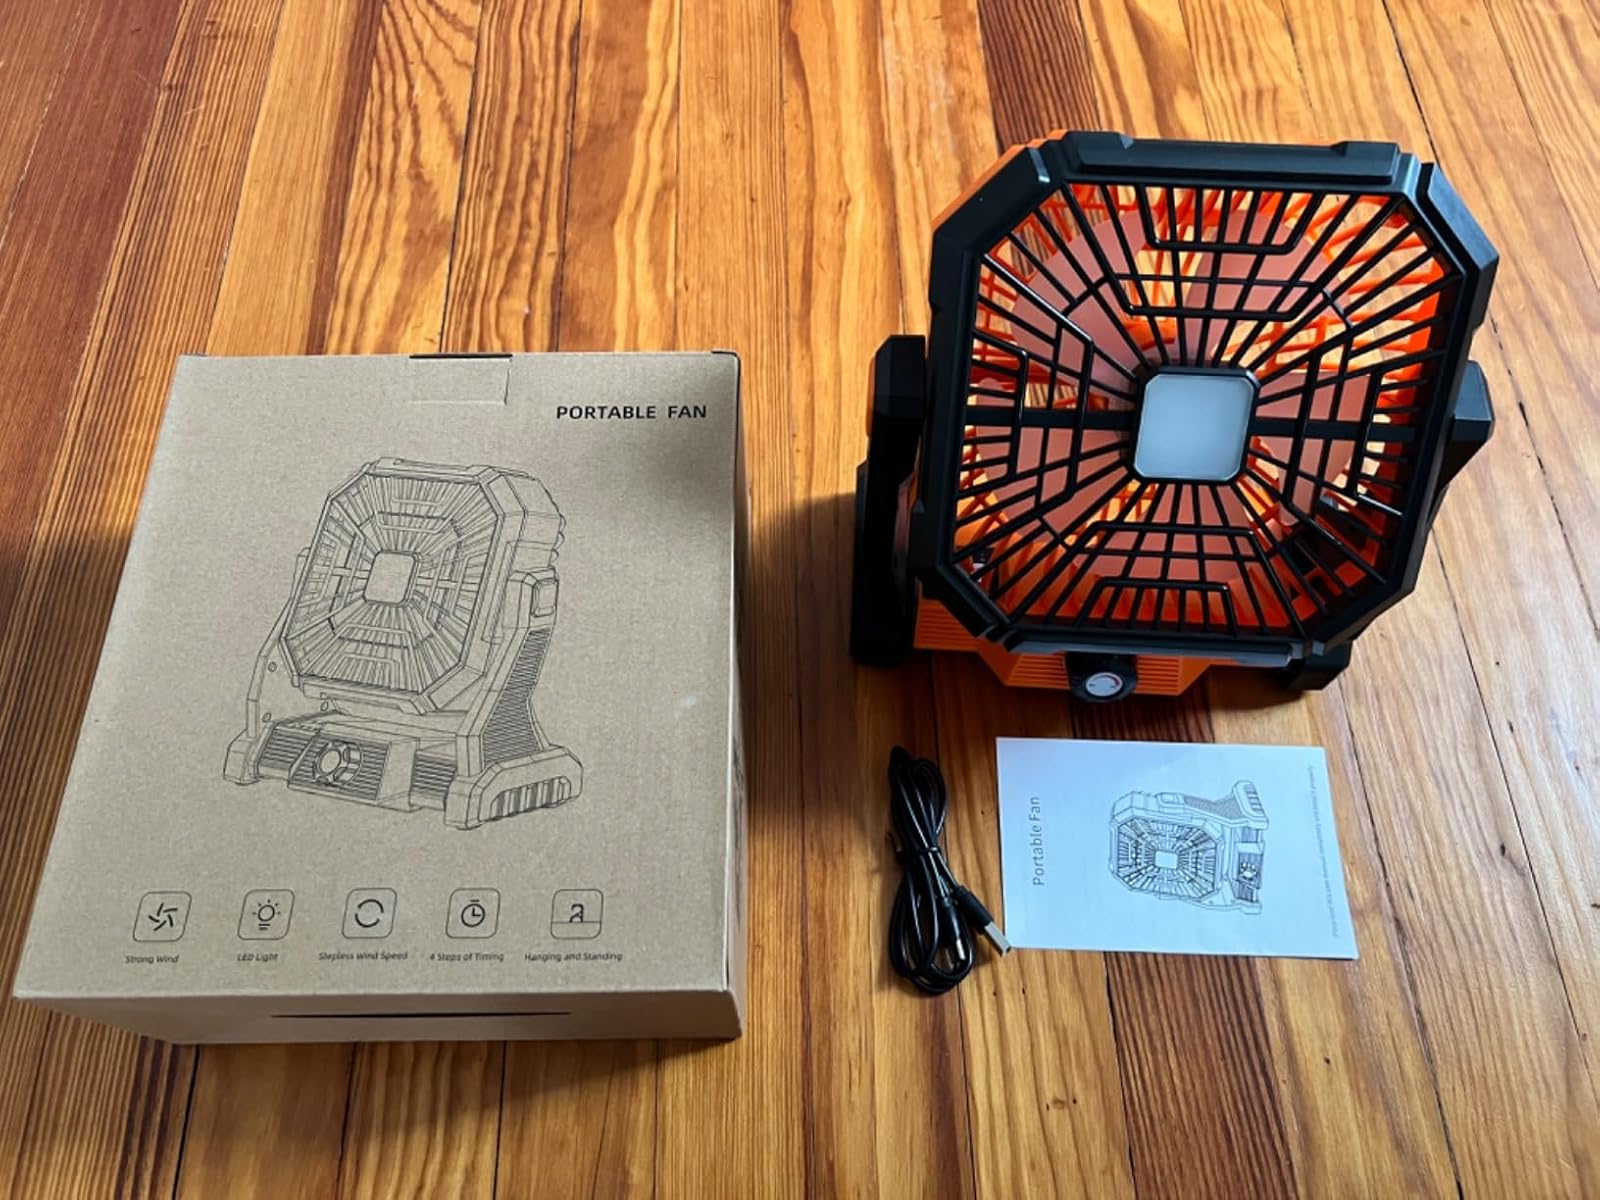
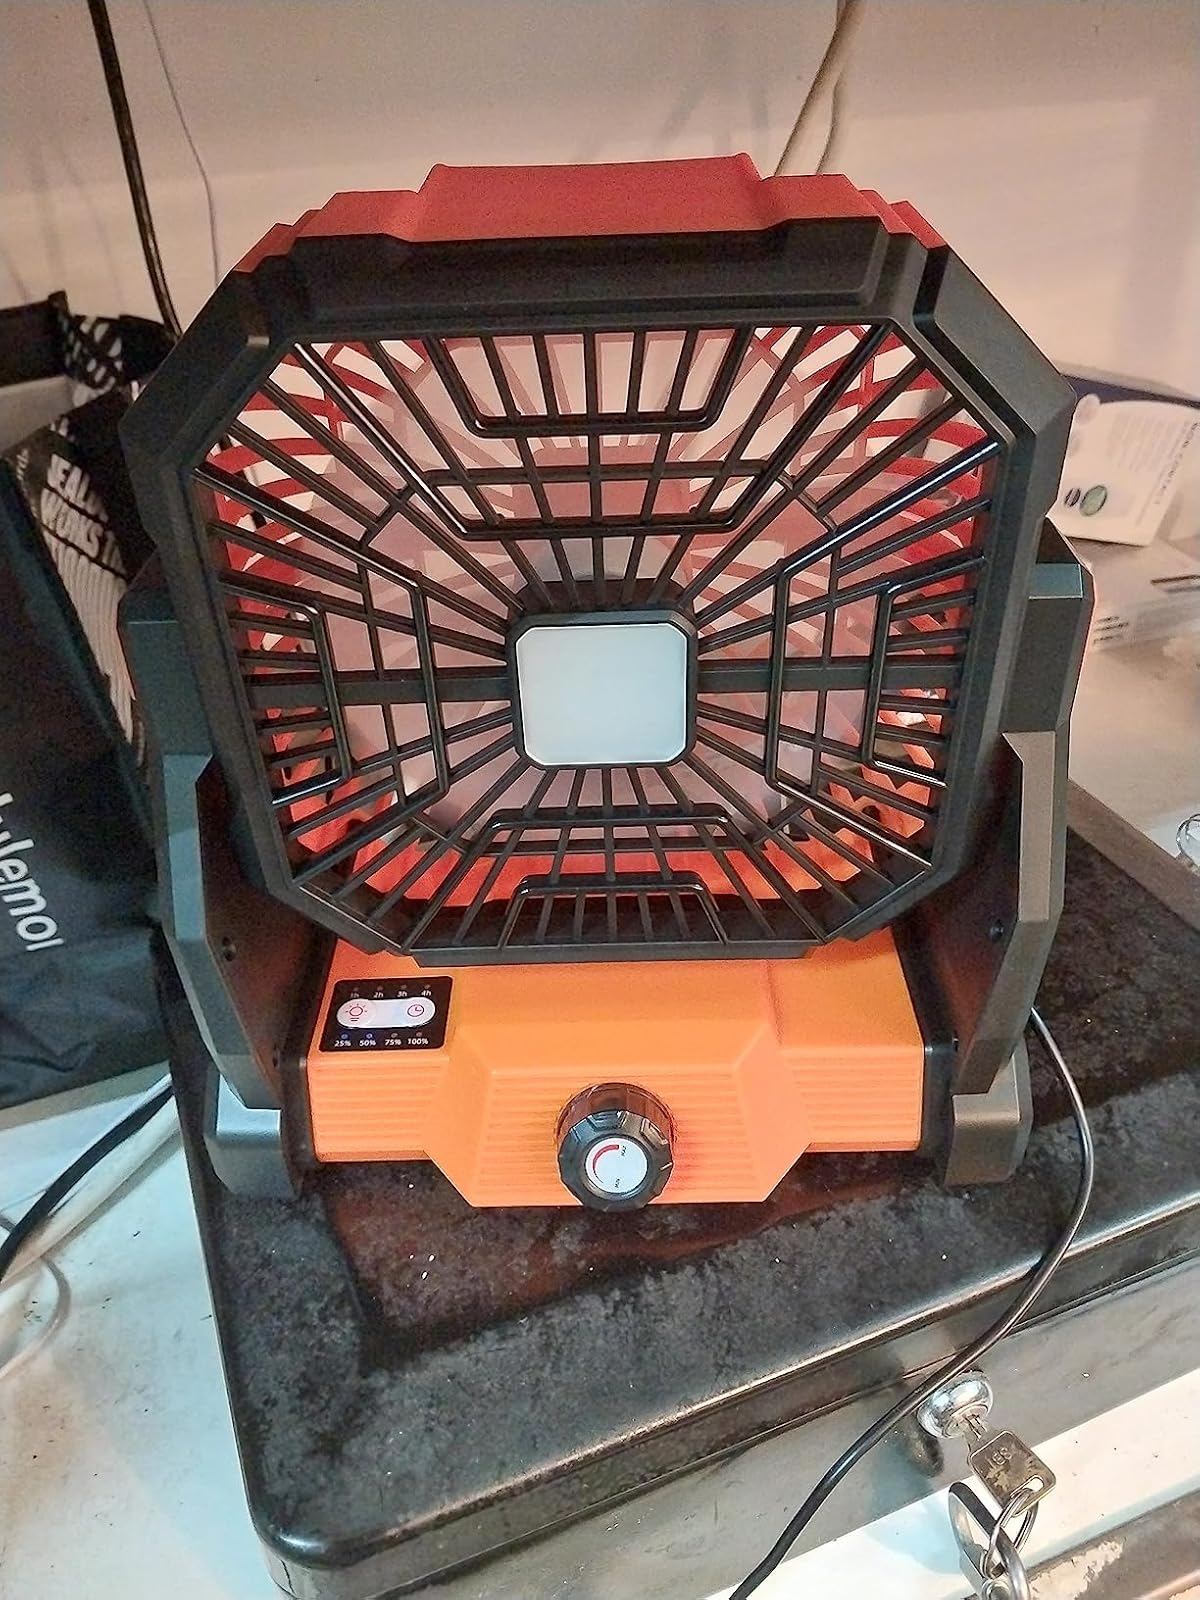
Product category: lantern
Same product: yes